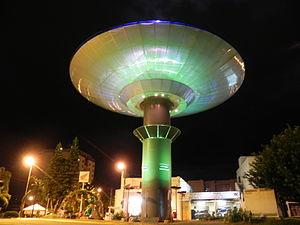
Varginha est une ville et une municipalité dans l'État du Minas Gerais de sud-ouest du Brésil. La population est estimée approximativement à 130 139 habitants en 2013.